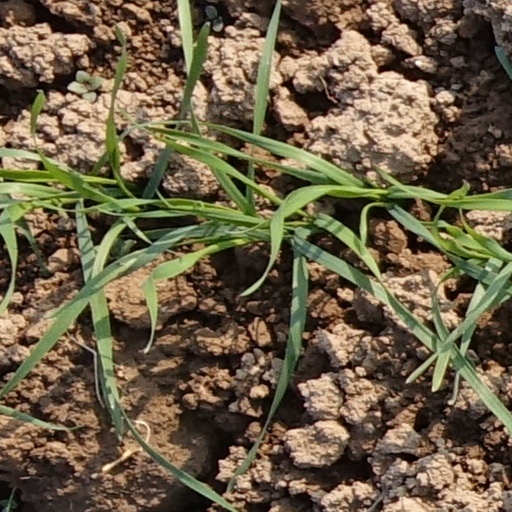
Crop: wheat